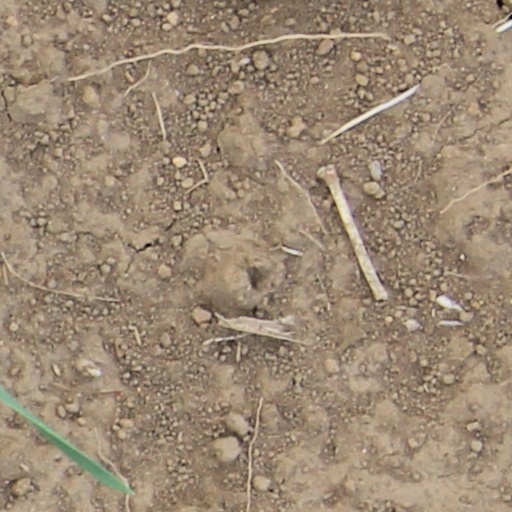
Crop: wheat